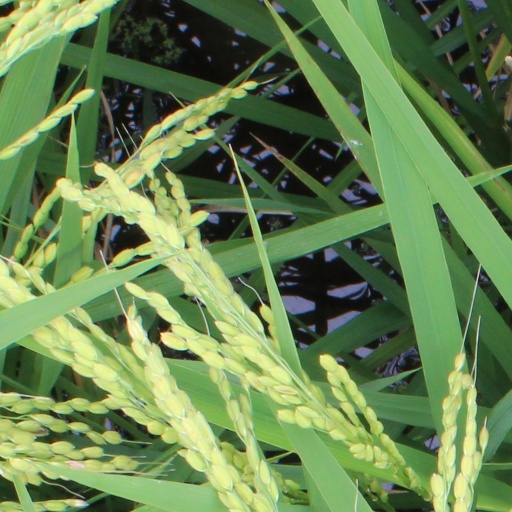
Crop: rice